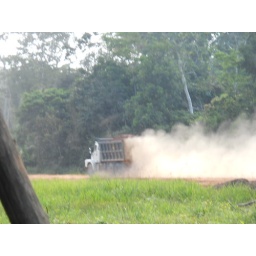
"Since they built the road there are a lot of truck that pass by pollutin the air."